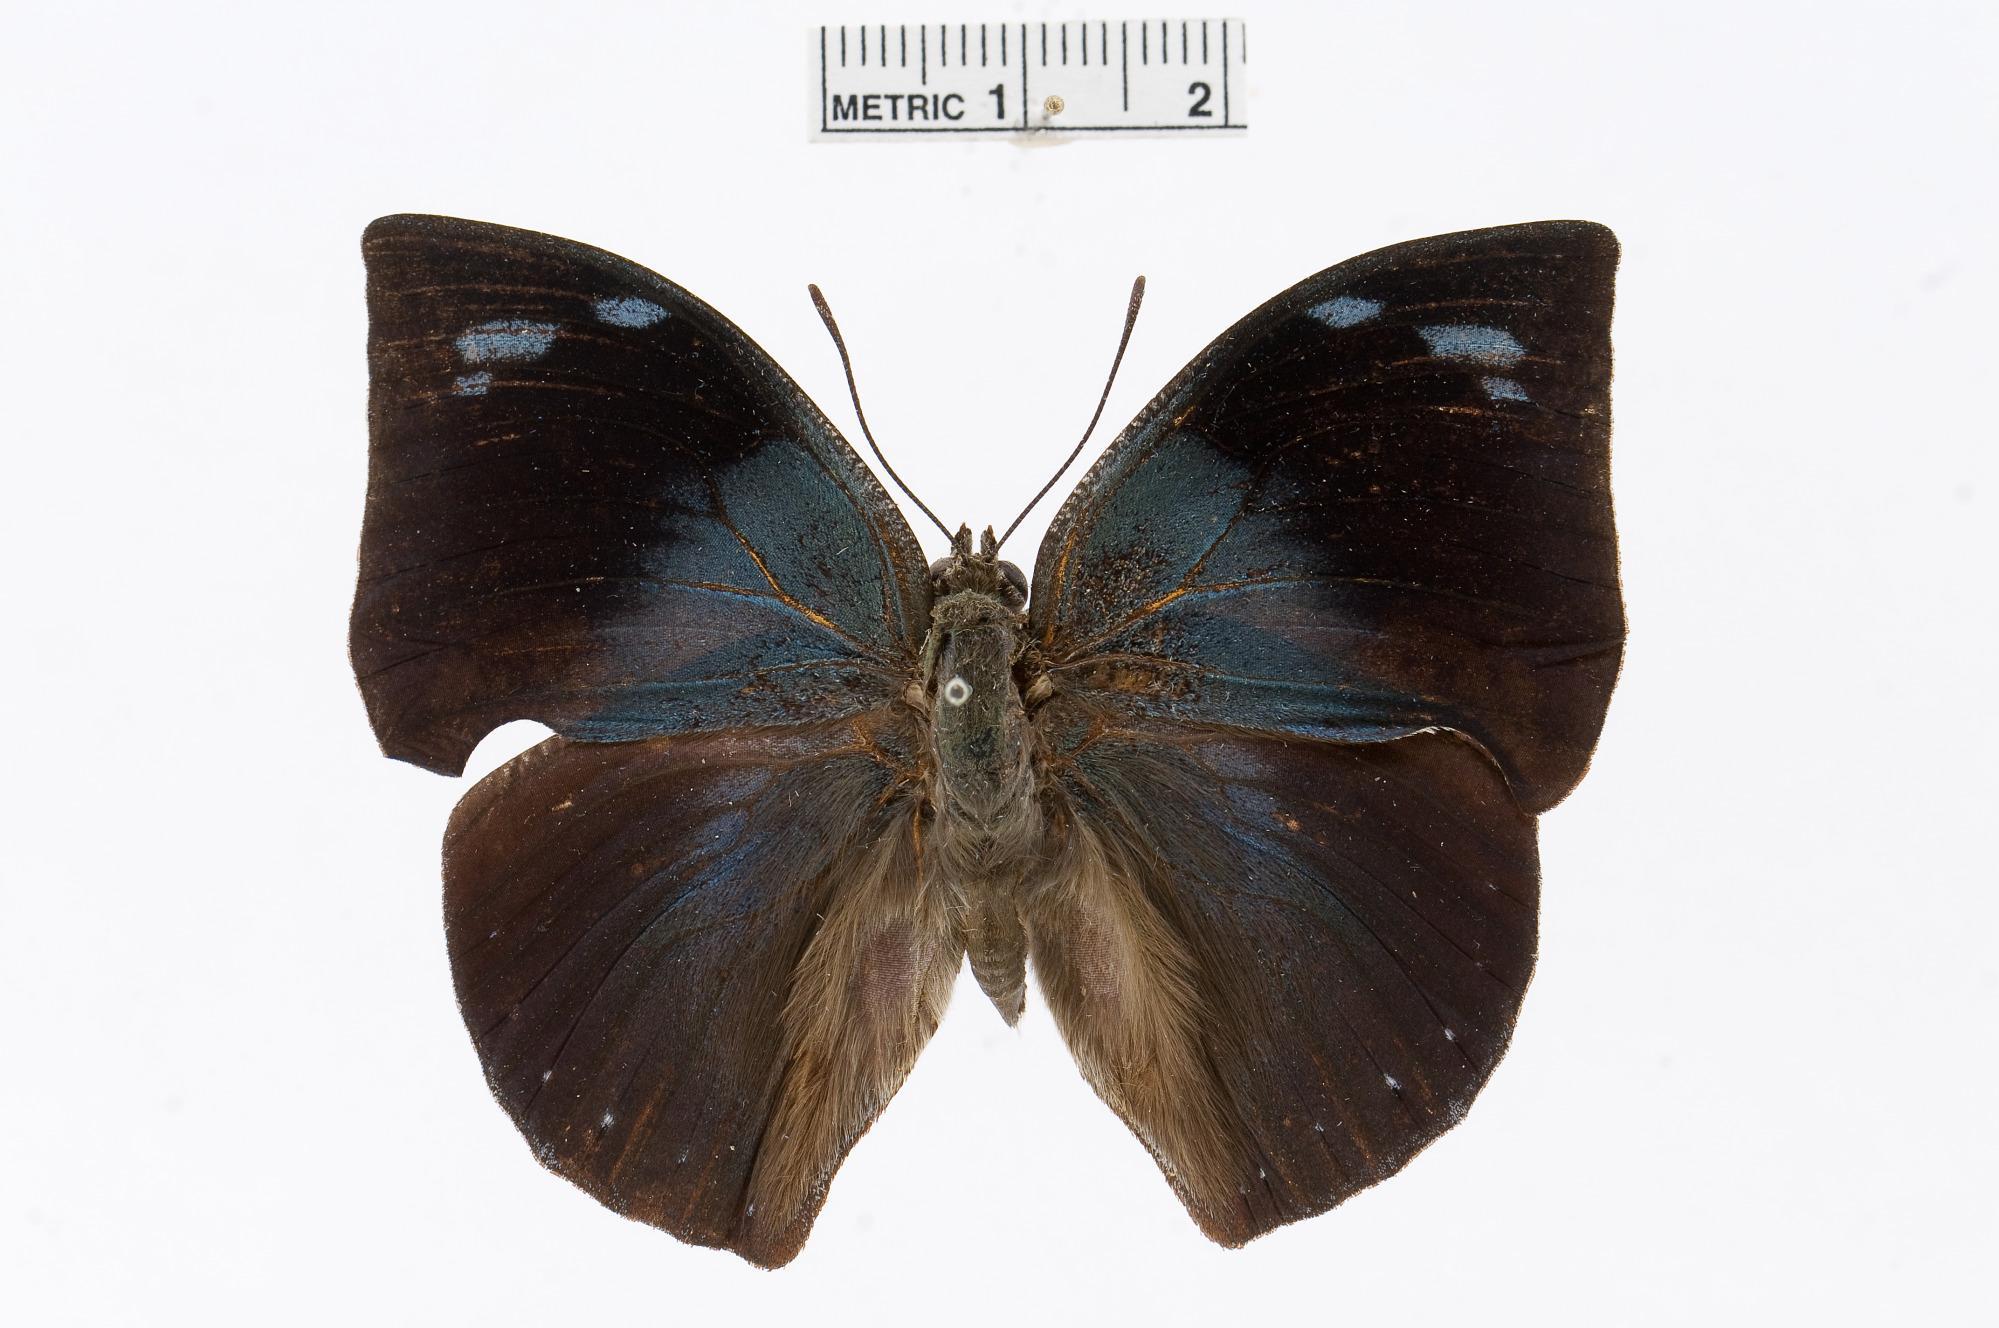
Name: Memphis offa
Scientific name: Memphis offa (Druce, 1877)
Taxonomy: Animalia, Arthropoda, Insecta, Lepidoptera, Nymphalidae, Charaxinae